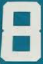
Number: 8